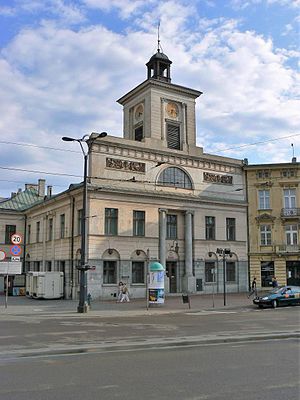
Rådhuset i Łódź
Rådhuset i Łódź set fra Frihedspladsen
Rådhuset i Łódź blev bygget i 1827 efter tegninger af Bonifacy Witkowski. Det er det ældste og mest værdifulde eksempel på klassisistisk arkitektur i byen. Rådhuset var en af de første murstensbygninger i Łódź, og blev bygget ved Frihedspladsen og selve begyndelsen af Piotrkowska-gaden.